Roman Catholic Diocese of Bagé

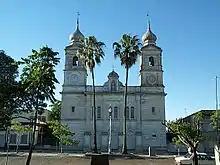
Cathedral of Saint Sebastian

The Roman Catholic Diocese of Bagé is a diocese located in the city of Bagé in the ecclesiastical province of Pelotas in Brazil.